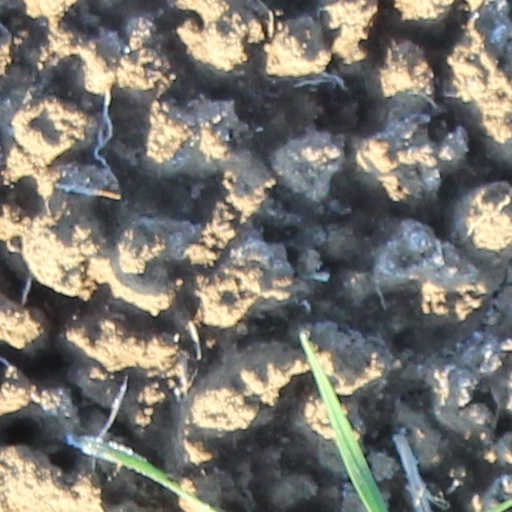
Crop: wheat